Riccardo Bacchelli

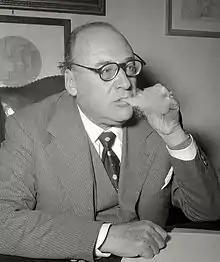
Bacchelli c. 1955

Riccardo Bacchelli (19 April 1891 – 8 October 1985) was an Italian writer. In 1927 he was one of the founders of the review "La Ronda" and Bagutta Prize for literature. He was nominated for the Nobel Prize in Literature eight times.